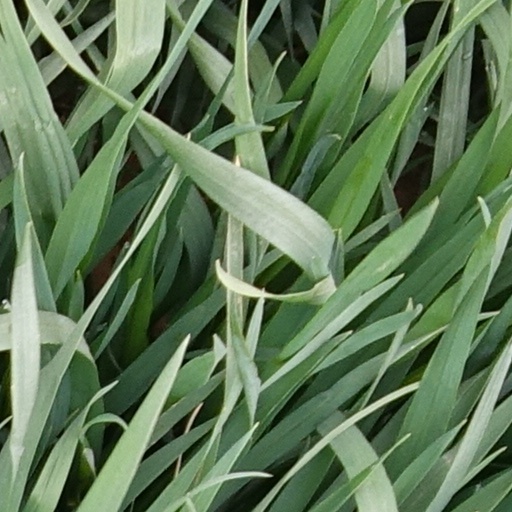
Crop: wheat